Charlie Haas

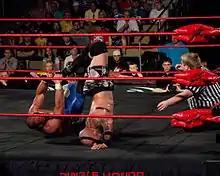
Haas applying the "Haas of Pain", a submission hold he invented.

Beginning in late August, Haas turned into a face and began a storyline in which he began to impersonate other wrestlers, a concept created by John Laurinaitis, a WWE executive. His first match on August 25, 2008 under this gimmick was a loss to Carlito's real-life brother Primo Colón, while Haas was parodying Carlito with the name "Charlito". He has portrayed such superstars as John Cena, John "Bradshaw" Layfield, Jim Ross, The Great Khali, Montel Vontavious Porter, legends such as Stone Cold Steve Austin, Bret Hart, "Mr. Perfect" Curt Hennig, Jimmy "Superfly" Snuka, Rowdy Roddy Piper, the Undertaker, Hulk Hogan and even WWE Diva Beth Phoenix for which he won a Slammy Award.